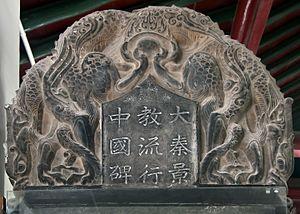
Le Tibet, au cœur de l’Asie, est resté longtemps inconnu ou mal connu en Occident. Les premières traces de chrétiens au Tibet, sous l’empire tibétain, ne sont pas très nombreuses. Les premiers témoignages écrits d’Occidentaux datent du XIIIᵉ siècle avec Jean de Plan Carpin, Guillaume de Rubrouck ou Marco Polo bien qu'aucun d’eux ne soit entré dans ce territoire. Ces trois premiers observateurs représentaient la religion chrétienne, et plus particulièrement catholique.
La stèle nestorienne de Xi'an en Chine est une stèle datant de l'époque Tang, érigée le 7 janvier 781, qui décrit les cent cinquante premières années de l'histoire du christianisme en Chine.